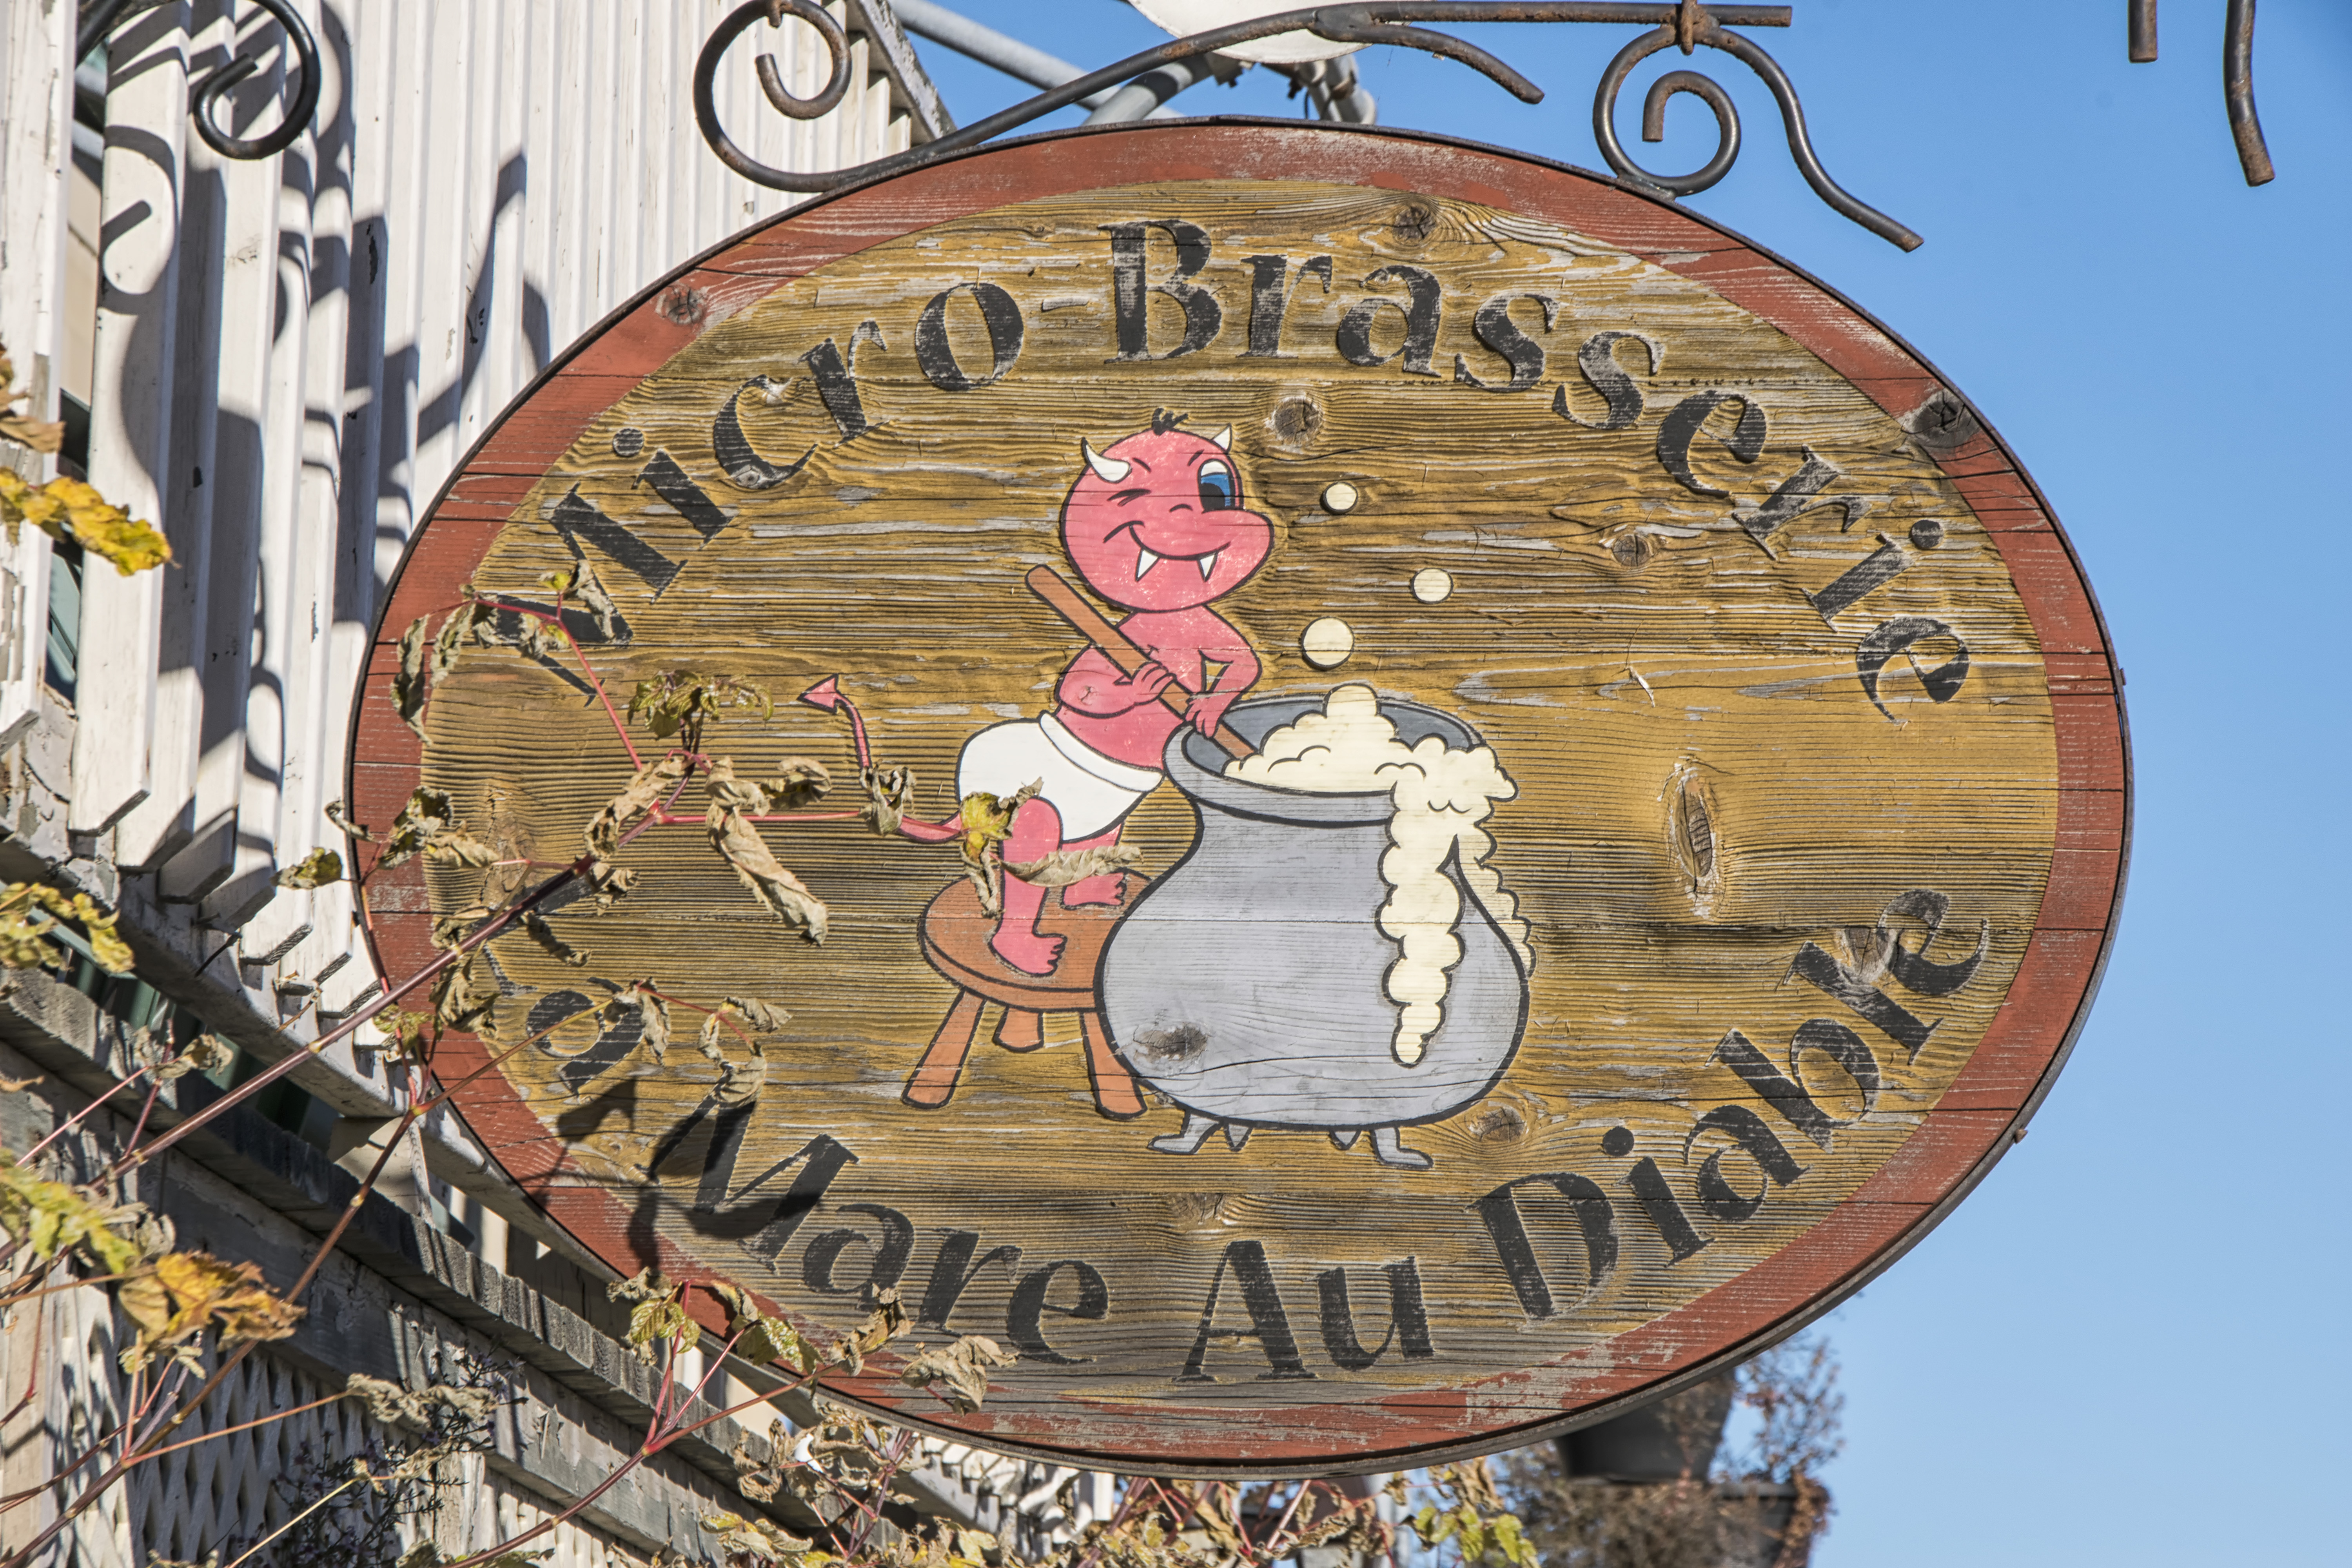
art, illustration, canada, mural, quebec, sherbrooke, divers, various, ancient history